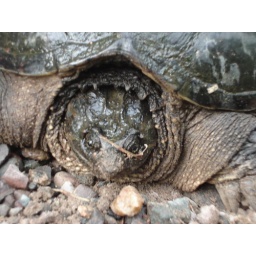
This turtle lived on the side of the road in WI.